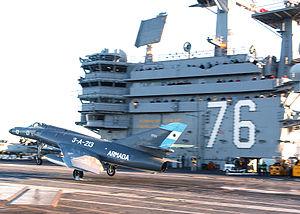
Le Dassault Super-Étendard est un avion d'attaque et de chasse français construit par Dassault, destiné à être embarqué à bord de porte-avions. Successeur de l'Étendard IV, il a été produit à 85 exemplaires mis en service par la Marine nationale française et l'Argentine.
Un posé-décollé est l'atterrissage d'un avion suivi immédiatement d'un décollage, sans faire un arrêt complet. On l'appelle plus souvent par le terme anglais : un touch-and-go ou, en abrégé, « un toucher ».
L’USS Ronald Reagan (CVN-76) est un porte-avions polyvalent américain à propulsion nucléaire, faisant partie de la classe Nimitz. Il est le navire de tête de la sous-classe Ronald Reagan, et fait partie des 11 porte-avions géants de l'US Navy.